Semi-submersible platform

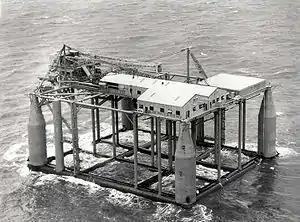
Blue Water Rig No. 1

The semi-submersible design was first developed for oil platform activities in the early 1960s. Bruce Collipp of Shell is regarded as the inventor.